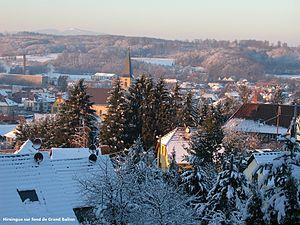
Vue du village depuis le chalet du Banholz
Hirsingue est une commune française située dans le département du Haut-Rhin, en région Grand Est.